Malayan campaign

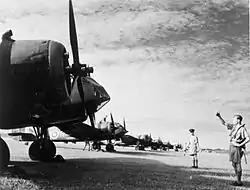
Bristol Blenheim bombers of No. 62 Squadron RAF lined up at RAF Tengah, Singapore, 8 February 1941

Prior to the commencement of hostilities the Allies in Malaya and Singapore had four fighter squadrons: 21 and 453 RAAF, 243 RAF, and 488 RNZAF. They were equipped with the Brewster Buffalo, a plane that aviation historian Dan Ford characterized as pathetic. Its engine had fuel starvation problems and poor supercharger performance at higher altitudes. Maneuverability was poor and the engine tended to overheat in the tropical climate, spraying oil over the windscreen. In service, some effort was made to improve performance by removing the armour plate, armoured windshields, radios, gun camera, and all other unnecessary equipment, and by replacing the .50 in (12.7 mm) machine guns with .303 in (7.7 mm) machine guns. The fuselage tanks were filled with a minimum of fuel and run on high-octane aviation petrol where available.